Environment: real
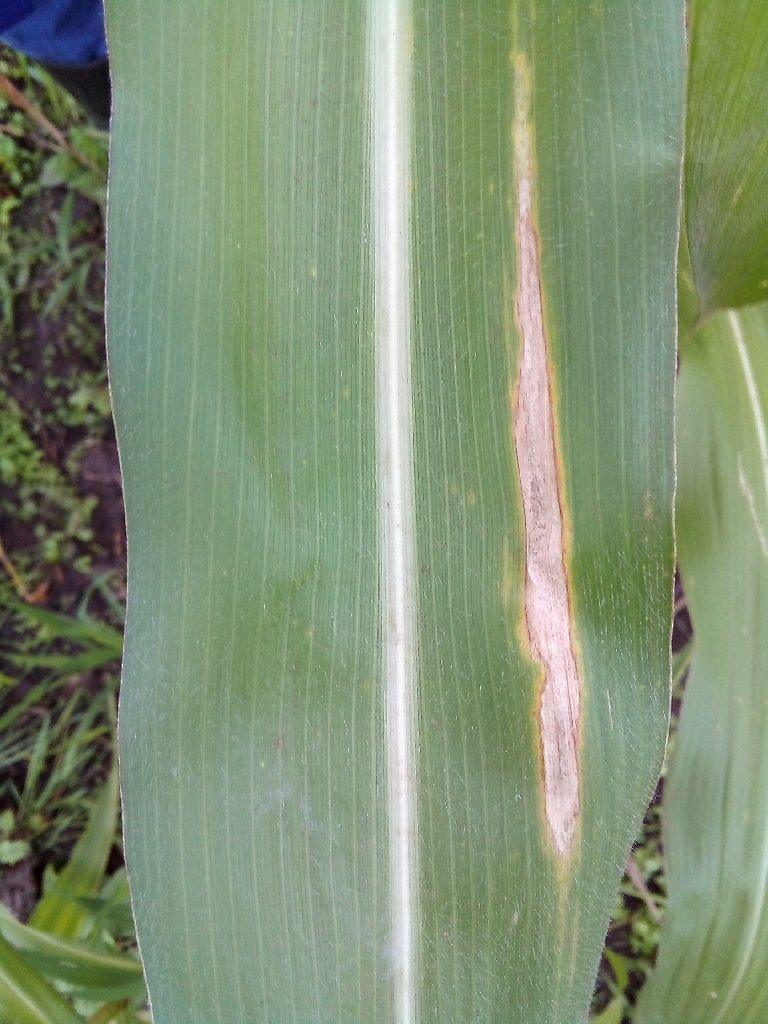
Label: northern_corn_leaf_blight